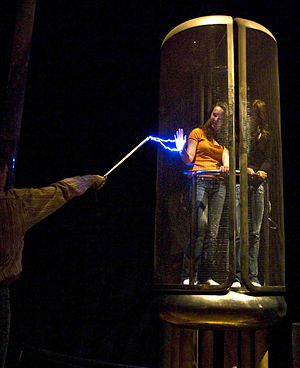
Faradays bur
Faradaybur
Et faradaybur er et rumligt indelukke, som har en elektrisk ledende overflade. Faradaybure bruges til at blokere for elektromagnetiske felter. De er opkaldt efter den engelske fysiker og kemiker Michael Faraday, som byggede et sådant bur i 1836 og beviste den beskyttende virkning.